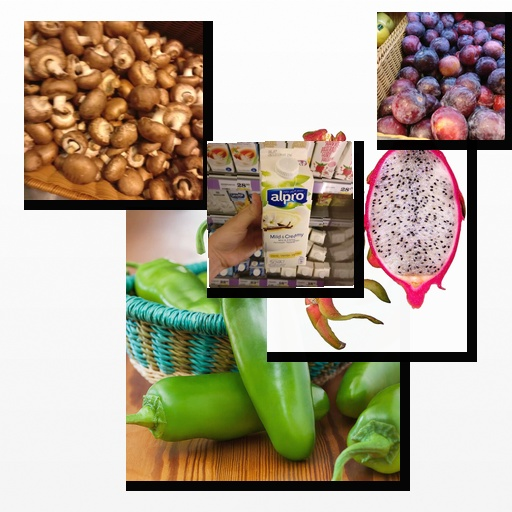
Food items: vanilla_soy_yogurt, dragon_fruit, jalapeno, plum, mushroom